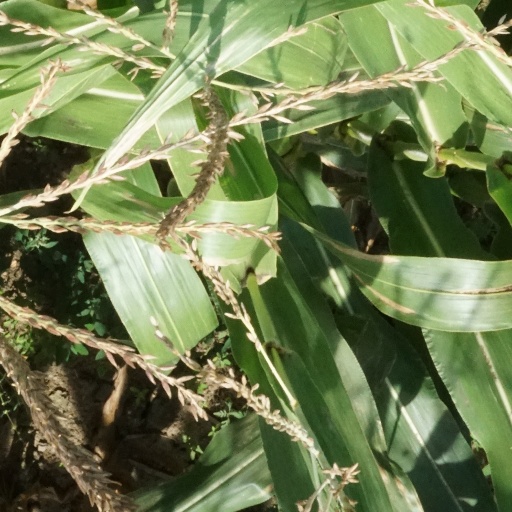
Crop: maize; corn